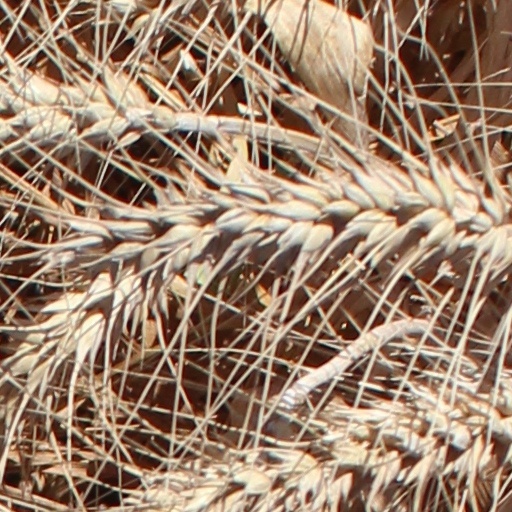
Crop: wheat